Harriet Shetler

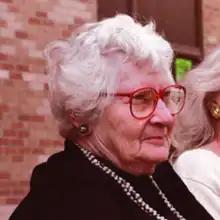

Harriet Jane Shetler (August 1, 1917 – March 30, 2010) was a co-founder of the (American) National Alliance on Mental Illness, which was described in 1999 by Steven Hyman, the director of the National Institute of Mental Health, as "the greatest single advocacy force in mental health."